The Arbitration

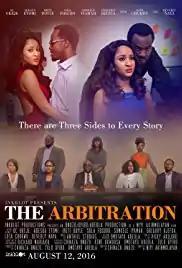

The Arbitration is a 2016 Nigerian romantic drama film, written by Chinaza Onuzo, directed by Niyi Akinmolayan, and produced by Chinaza Onuzo, Omotayo Adeola, and Zulu Oyibo. The film stars OC Ukeje, Adesua Etomi, Iretiola Doyle and Somkele Iyamah-Idhalama.